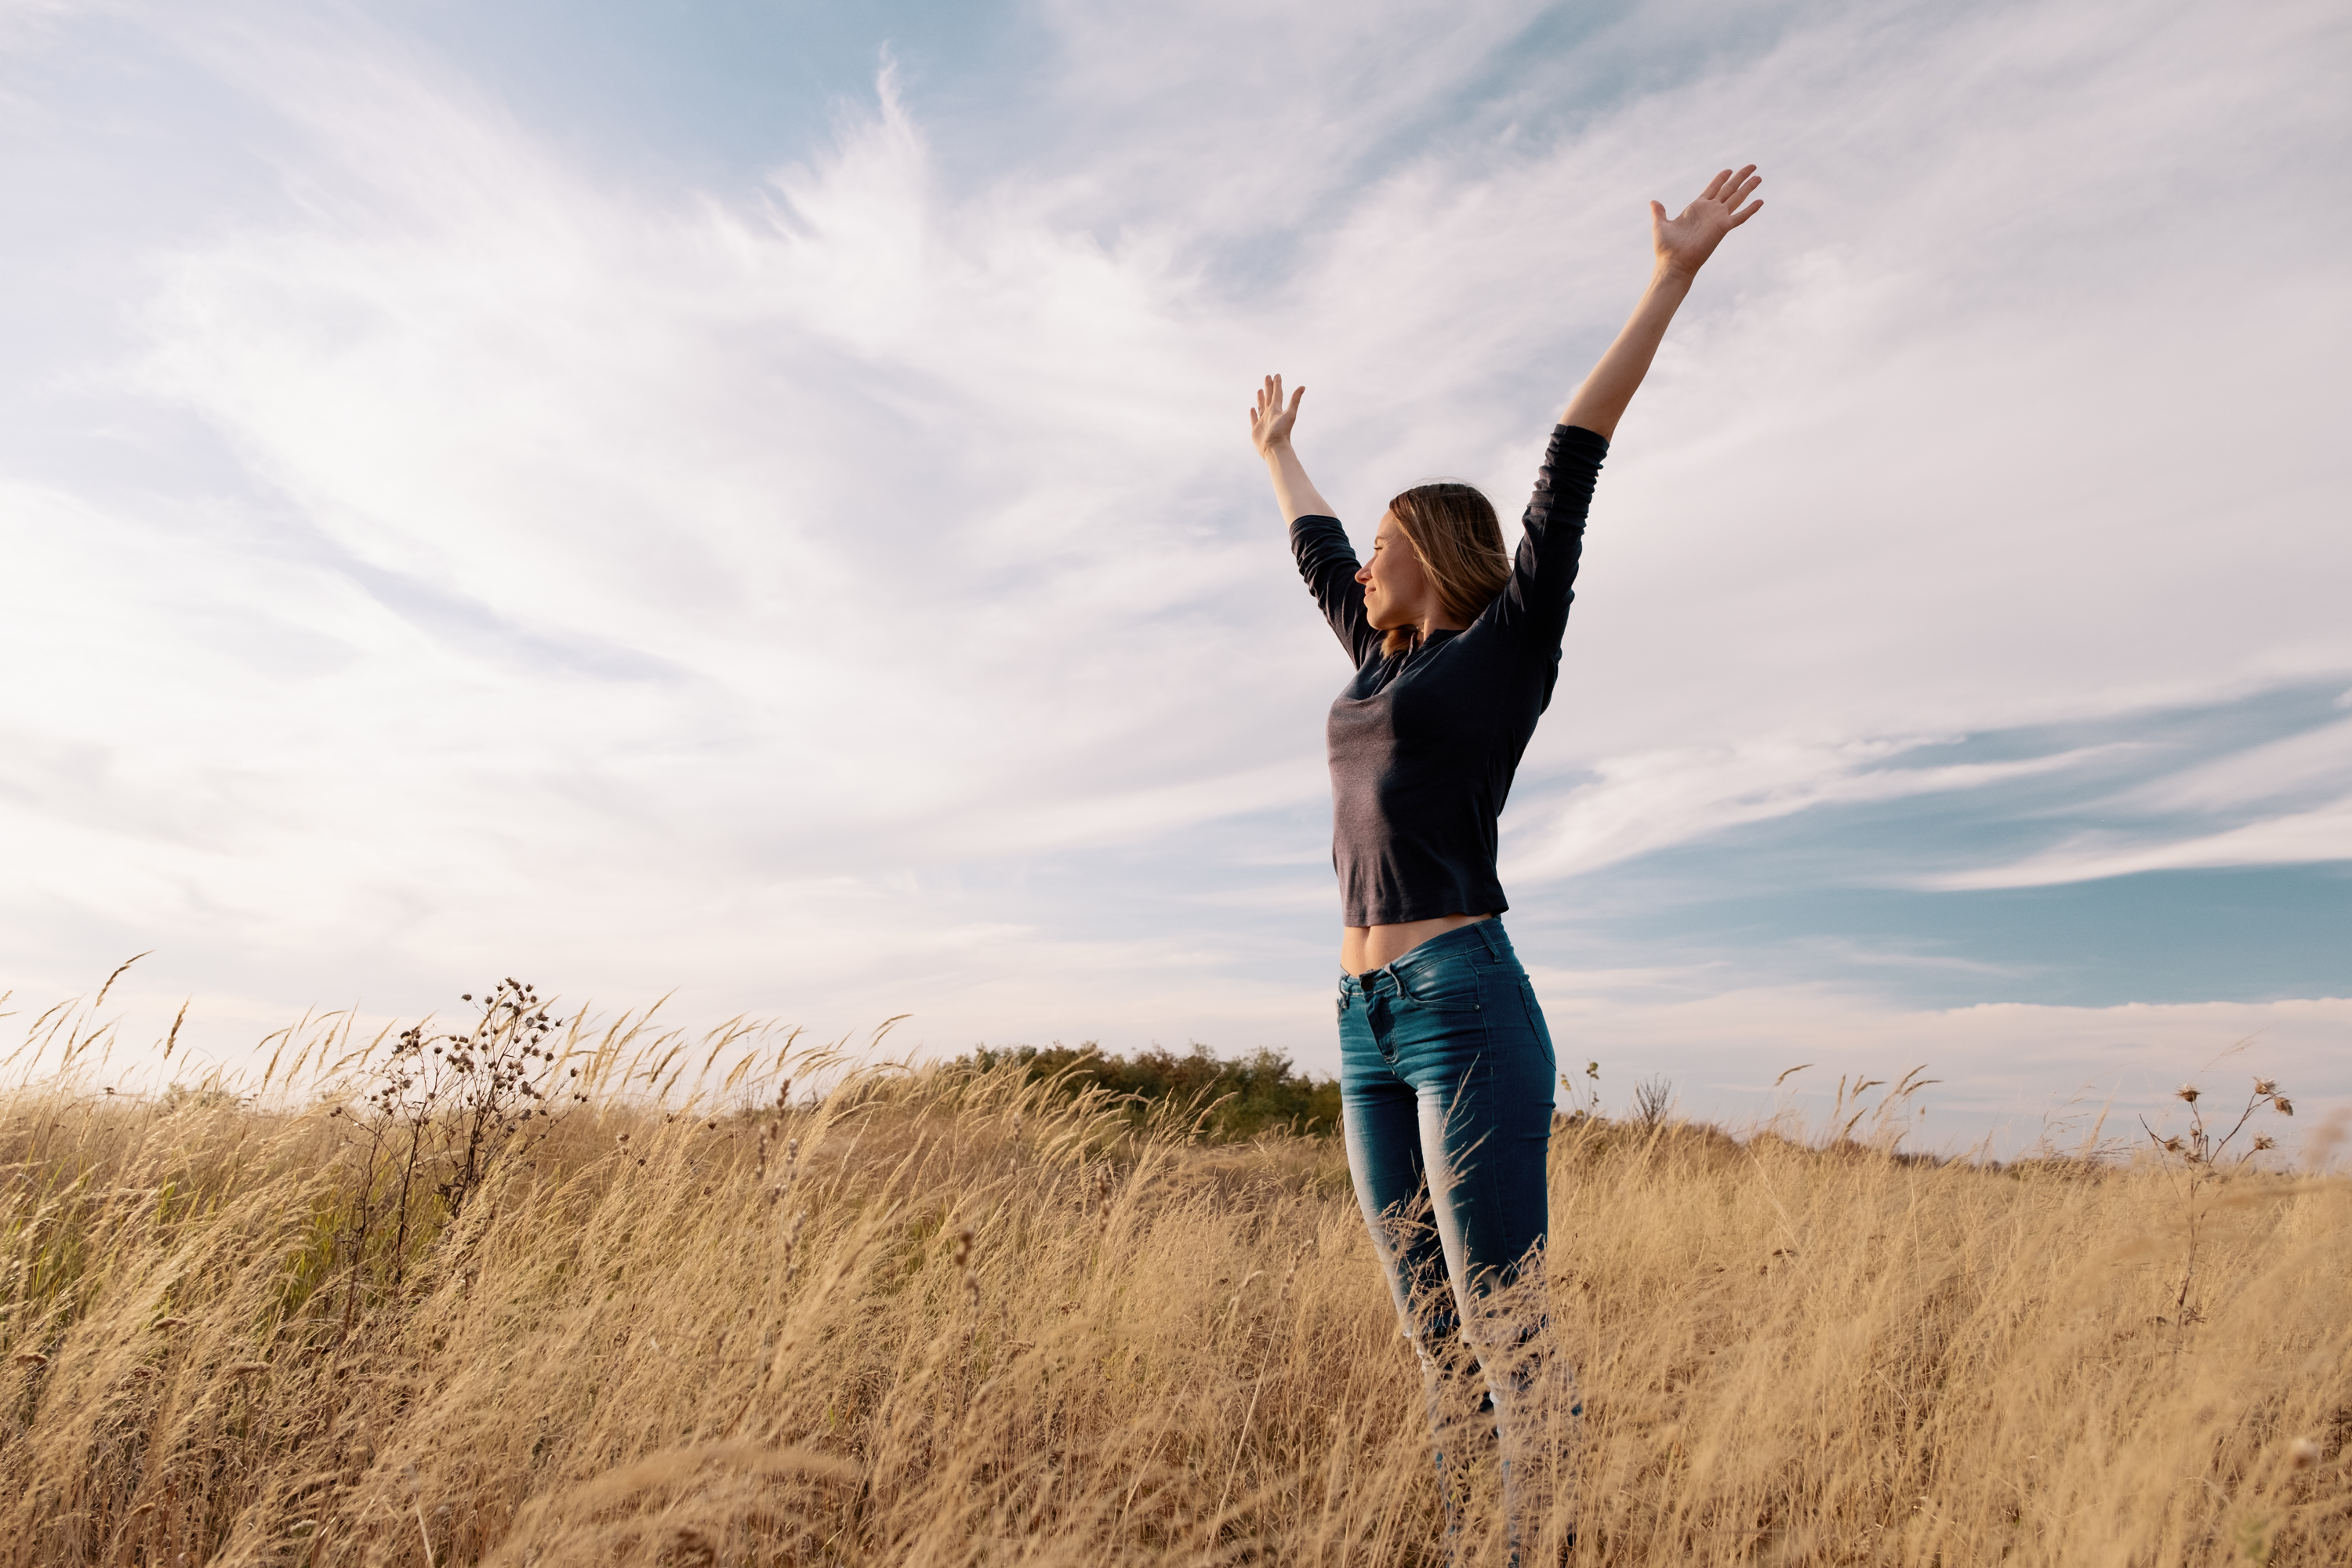
woman, enjoy, freedom, nature, sky, field, golden grass, hands up, summer, beautiful, girl, healthy, carefree, happy, caucasian, young, meadow, inspiration, sunrise, enjoyment, relaxation, female, light, natural, harmonious, outdoors, joy, countryside, hand, vacations, imagination, ideas, dreaming, outdoor, leisure, grass, travel, view, relax, free, autumn, vitality, hope, standing, satisfaction, one, landscapes, silhouette, idyllic, tranquil, People in nature, grassland, fun, grass family, ecoregion, jumping, arm, photography, prairie, cloud, steppe, plant, tree, landscape, sunlight, stock photography, gesture, vacation, wind